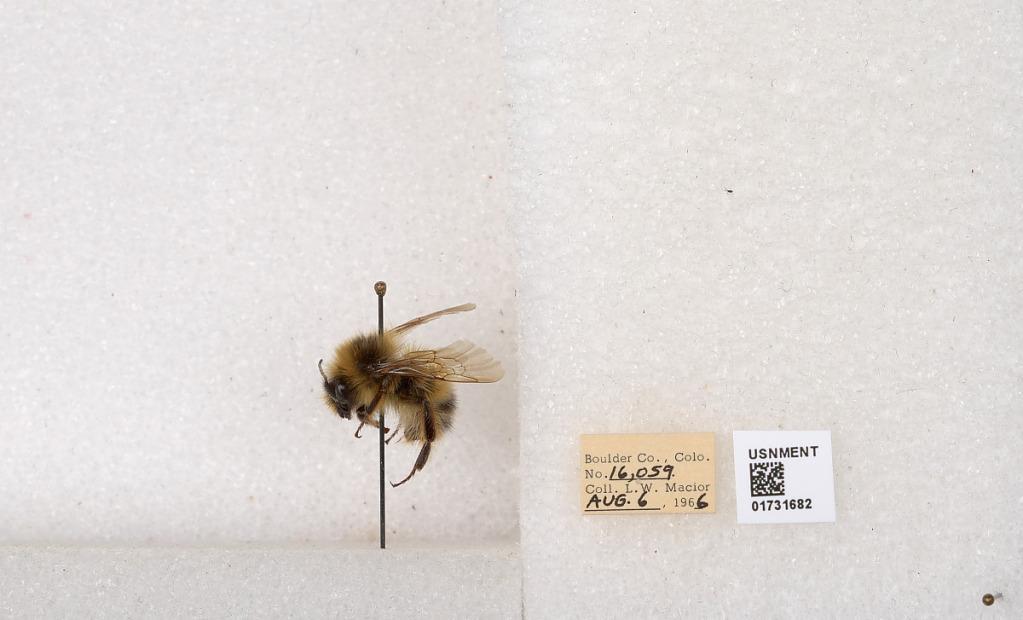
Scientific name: Bombus kirbyellus
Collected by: L. Macior
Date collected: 1966-8-6
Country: United States
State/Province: Colorado
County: Boulder
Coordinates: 40.0925, -105.358